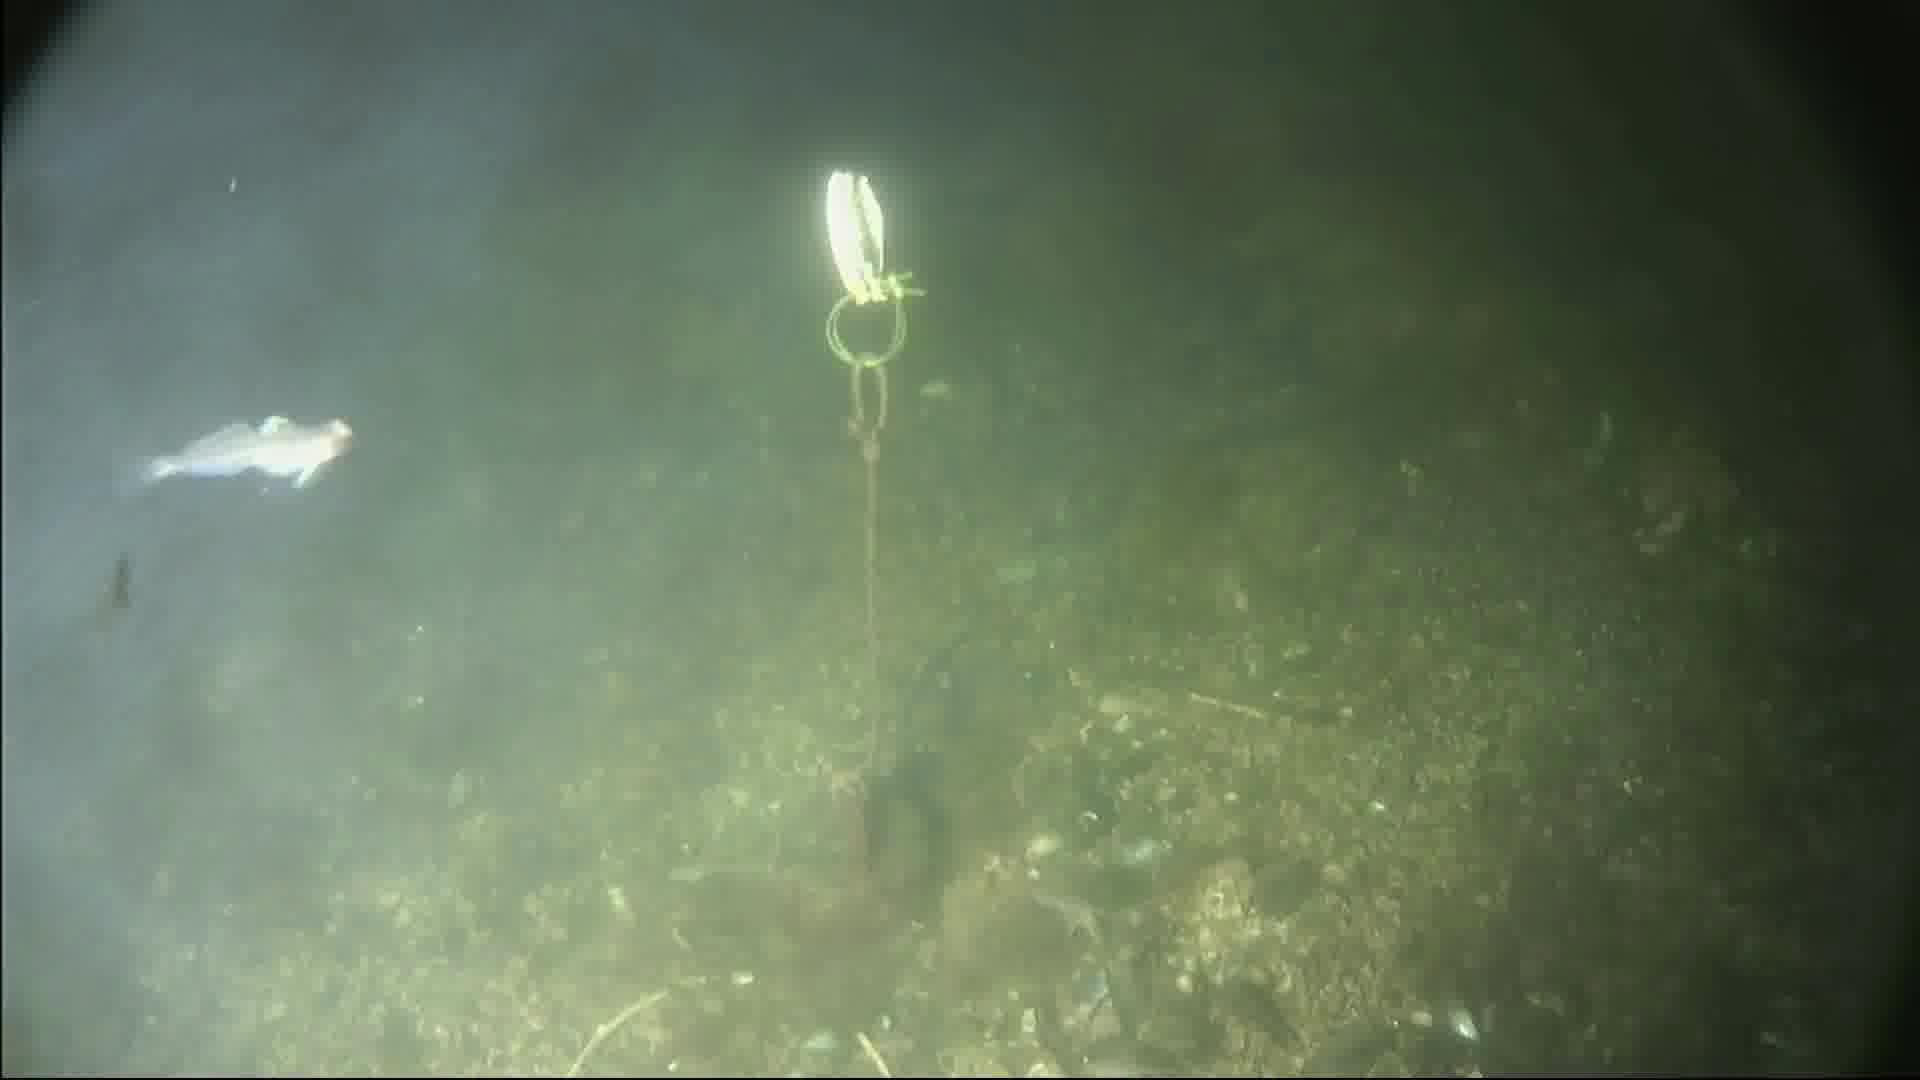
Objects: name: small_fish